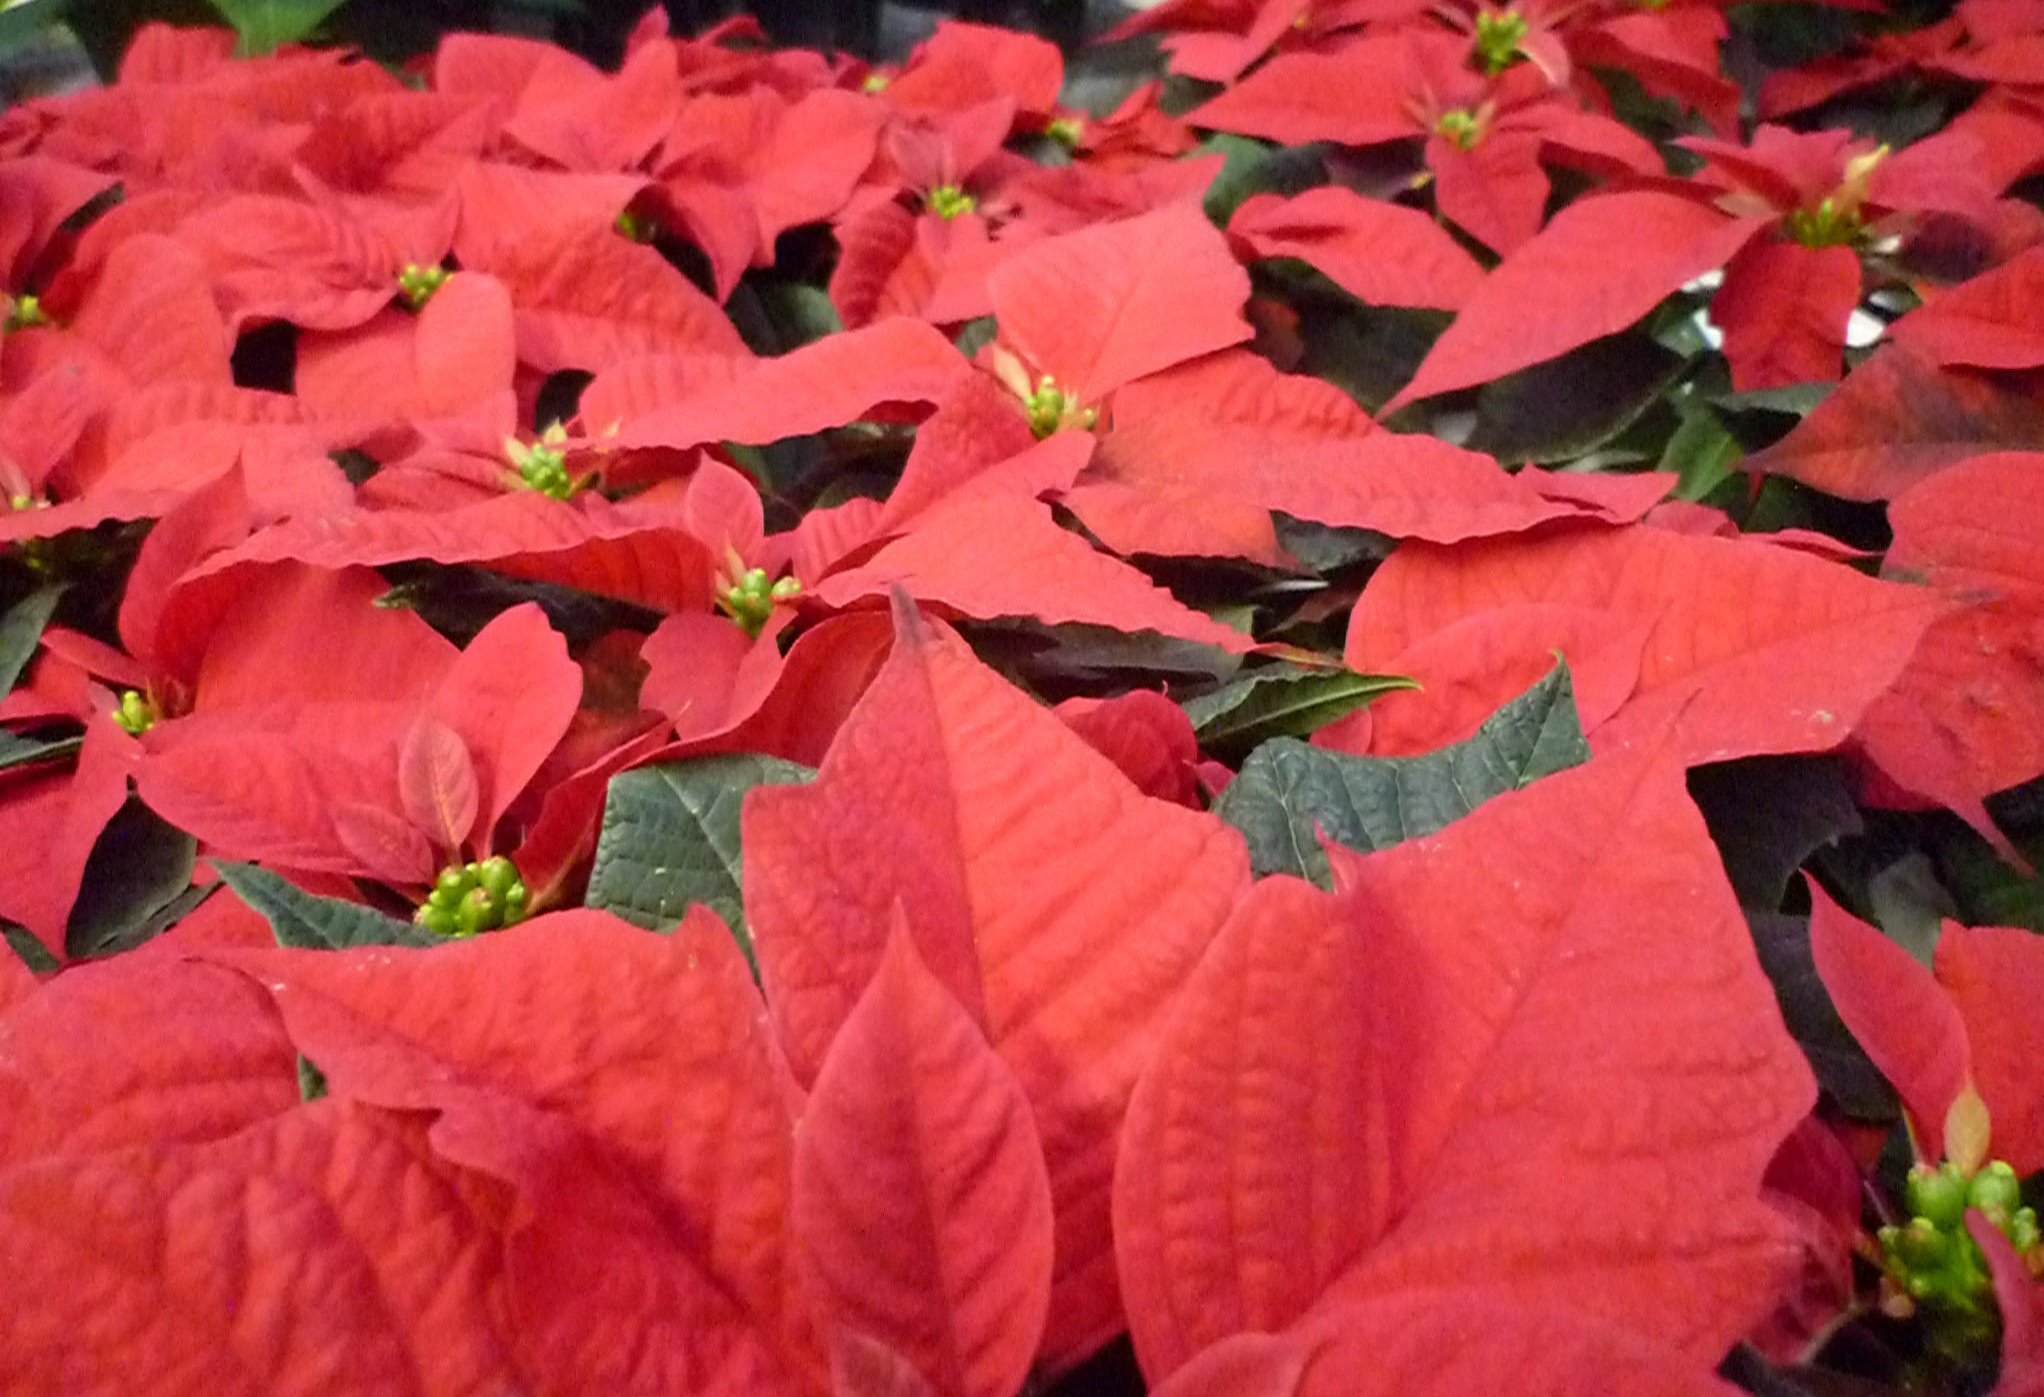
tree, blossom, plant, leaf, flower, petal, bloom, red, autumn, flora, season, maple tree, maple leaf, advent, shrub, flowering plant, annual plant, land plant, christmas terne